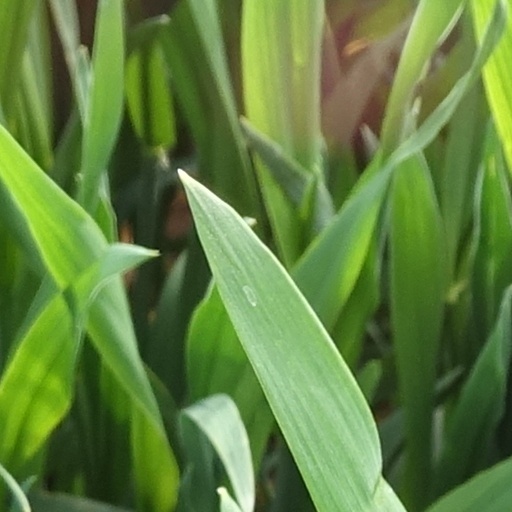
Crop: wheat